Cold Feet

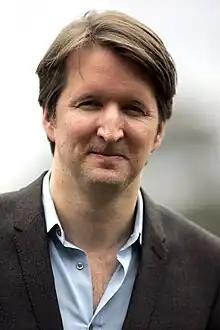
Man

All episodes of "Cold Feet" were shot on film stock on locations in and around Greater Manchester. Sets were designed by Chris Truelove to reflect the characters; Karen and David's home was designed as a spacious detached house intended to be located in Bowdon, while Pete and Jenny and Adam and Rachel had smaller middle-class abodes intended to be located in Didsbury. All exteriors of the characters' houses were shot on location. Christine Langan was keen to avoid a generic sitcom style of filming, citing the formulae of such programmes as "tired and dreary" and lacking emotional depth. To achieve this goal, she and Harries recruited directors with little background in television. These included Nigel Cole, who came from an advertising background and was keen to use the two episodes of the first series he was allotted to "make his mark" and establish himself as a good television director. Other directors included Mark Mylod, Tom Hooper, Tom Vaughan, Pete Travis, Jon Jones, Ciaran Donnelly and Tim Sullivan.